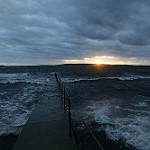
Scene: Outdoor